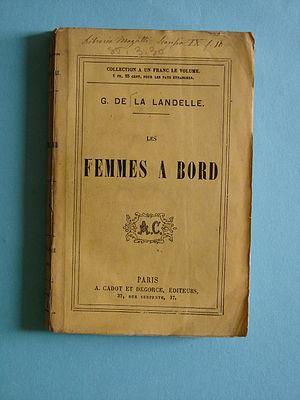
Les femmes à bord, de Guillaume de la Landelle, éd. A. Cadot et Degorce, Paris, s. d. (1882).
Guillaume Joseph Gabriel de La Landelle, né le 5 mars 1812 à Montpellier, France, et mort le 19 janvier 1886 à Paris, est un officier de marine, journaliste et homme de lettres français, romancier de la mer et auteur d'autres ouvrages maritimes. Il figure également parmi les pionniers de l'aéronautique.